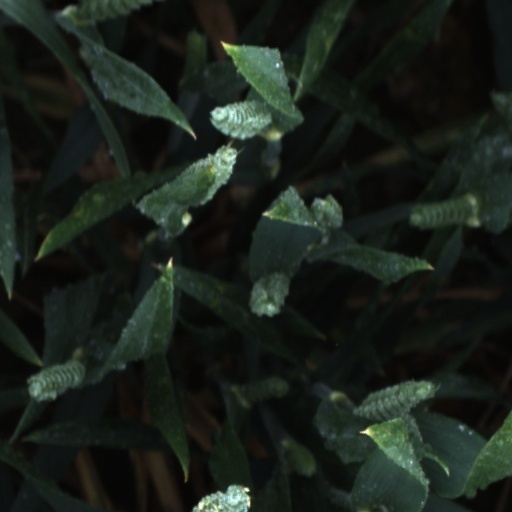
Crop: wheat